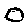
Label: 0